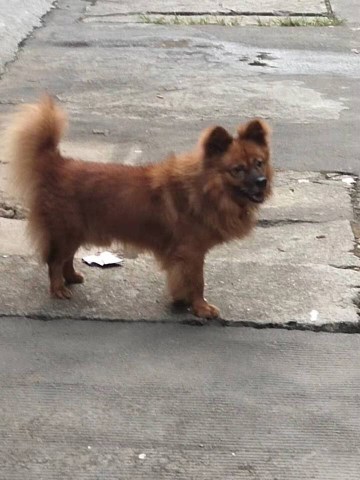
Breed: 1936-n000005-Pomeranian